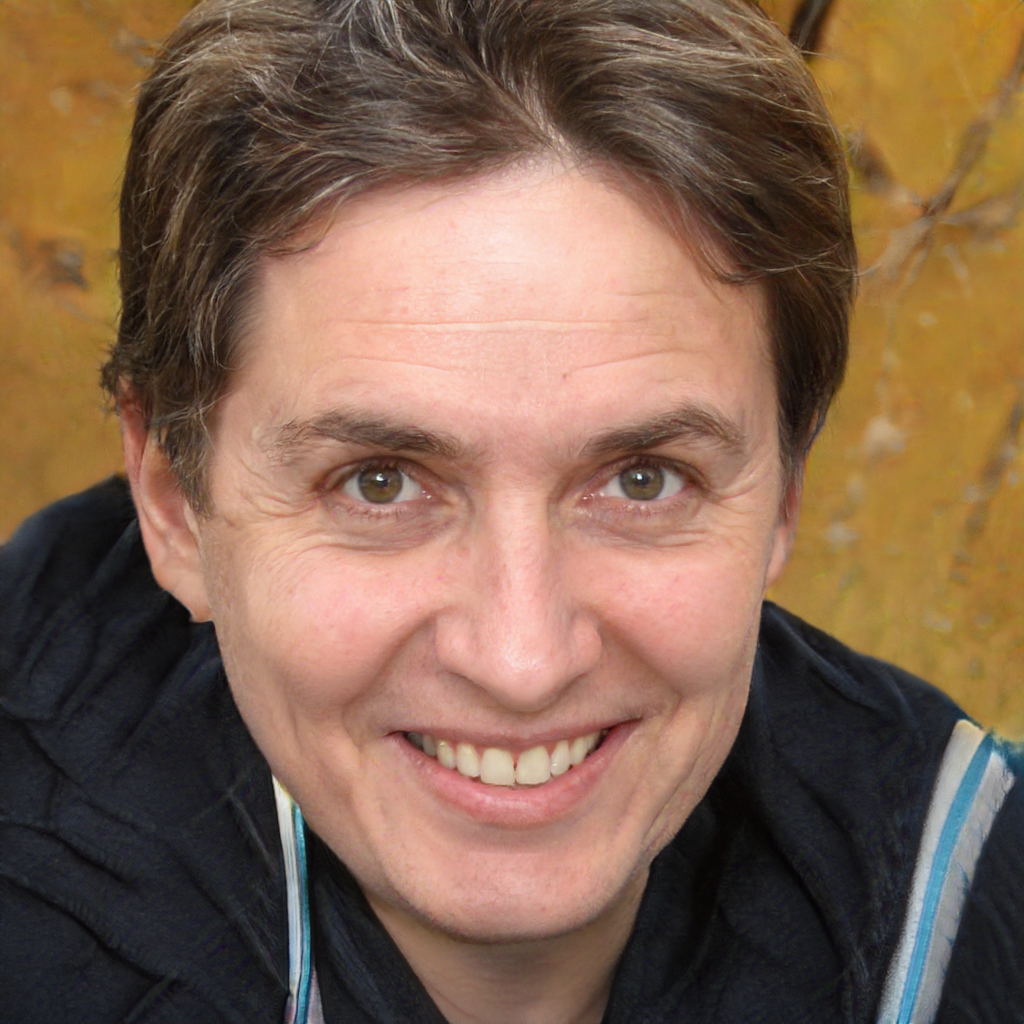
Gender: Male